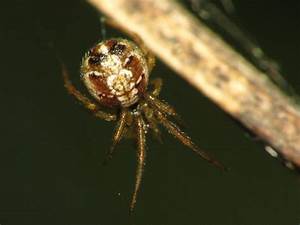
Label: spider